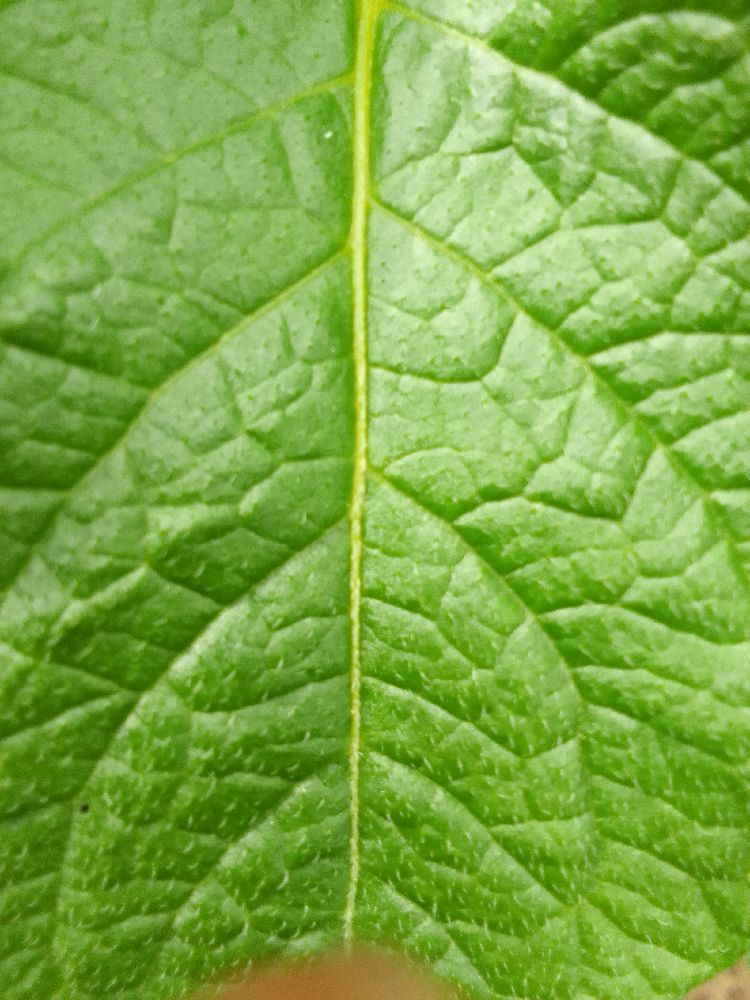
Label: Healthy